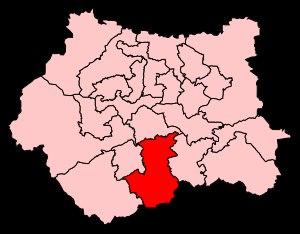
La circonscription de Dewsbury est une circonscription anglaise située dans le West Yorkshire et représentée à la Chambre des Communes du Parlement britannique.